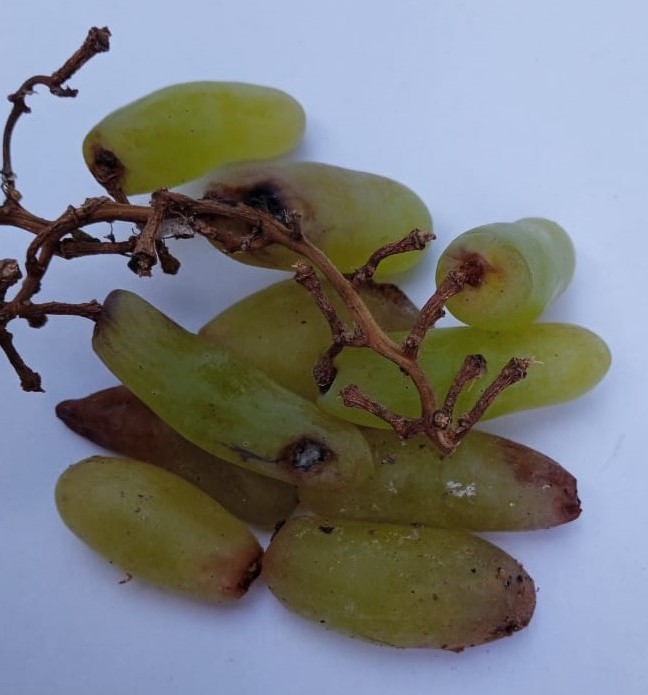
Fruit: grape
Condition: rotten